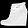
Label: Ankle boot